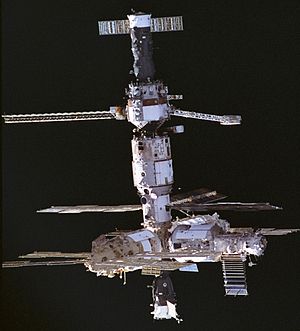
STS-74 / Missionen
STS-74 var Atlantis 15. rumfærge-mission. Opsendt 12 november 1995 og vendte tilbage den 12 november 1995. Det var den anden mission hvor en NASA rumfærge blev sammenkoblet med den russiske rumstation MIR.